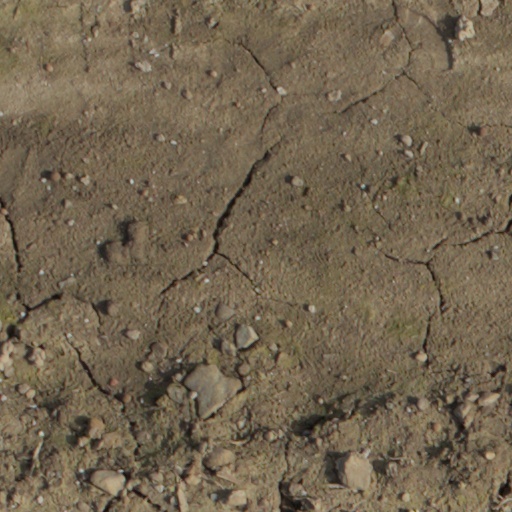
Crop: wheat